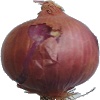
Label: Onion Red 1